Roman Theatre at Palmyra

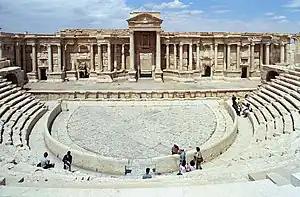
Overview of the theatre in 2007

The Roman Theatre at Palmyra is a Roman theatre in ancient Palmyra in the Syrian Desert. The unfinished theatre dates back to the second-century CE Severan period. The theatre's remains have since been restored. It was occupied by the Islamic State of Iraq and the Levant (ISIL) in May 2015 and recaptured by the government forces in March 2016 with the support of Russian airstrikes.